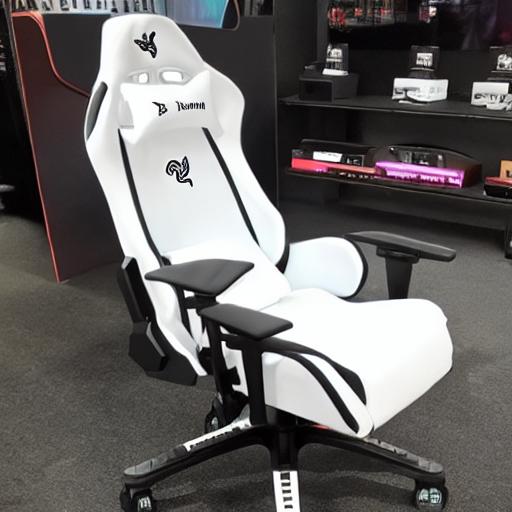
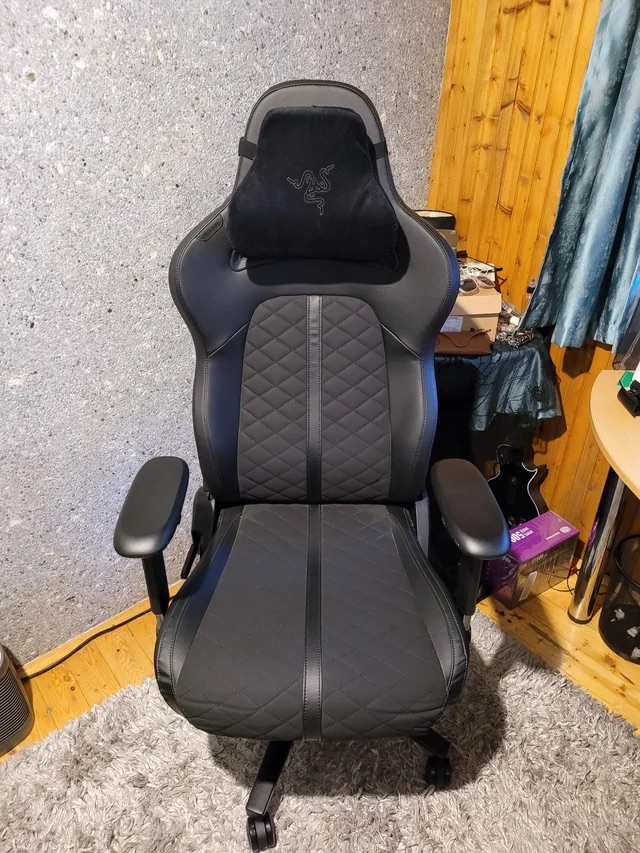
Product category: items_chair
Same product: no